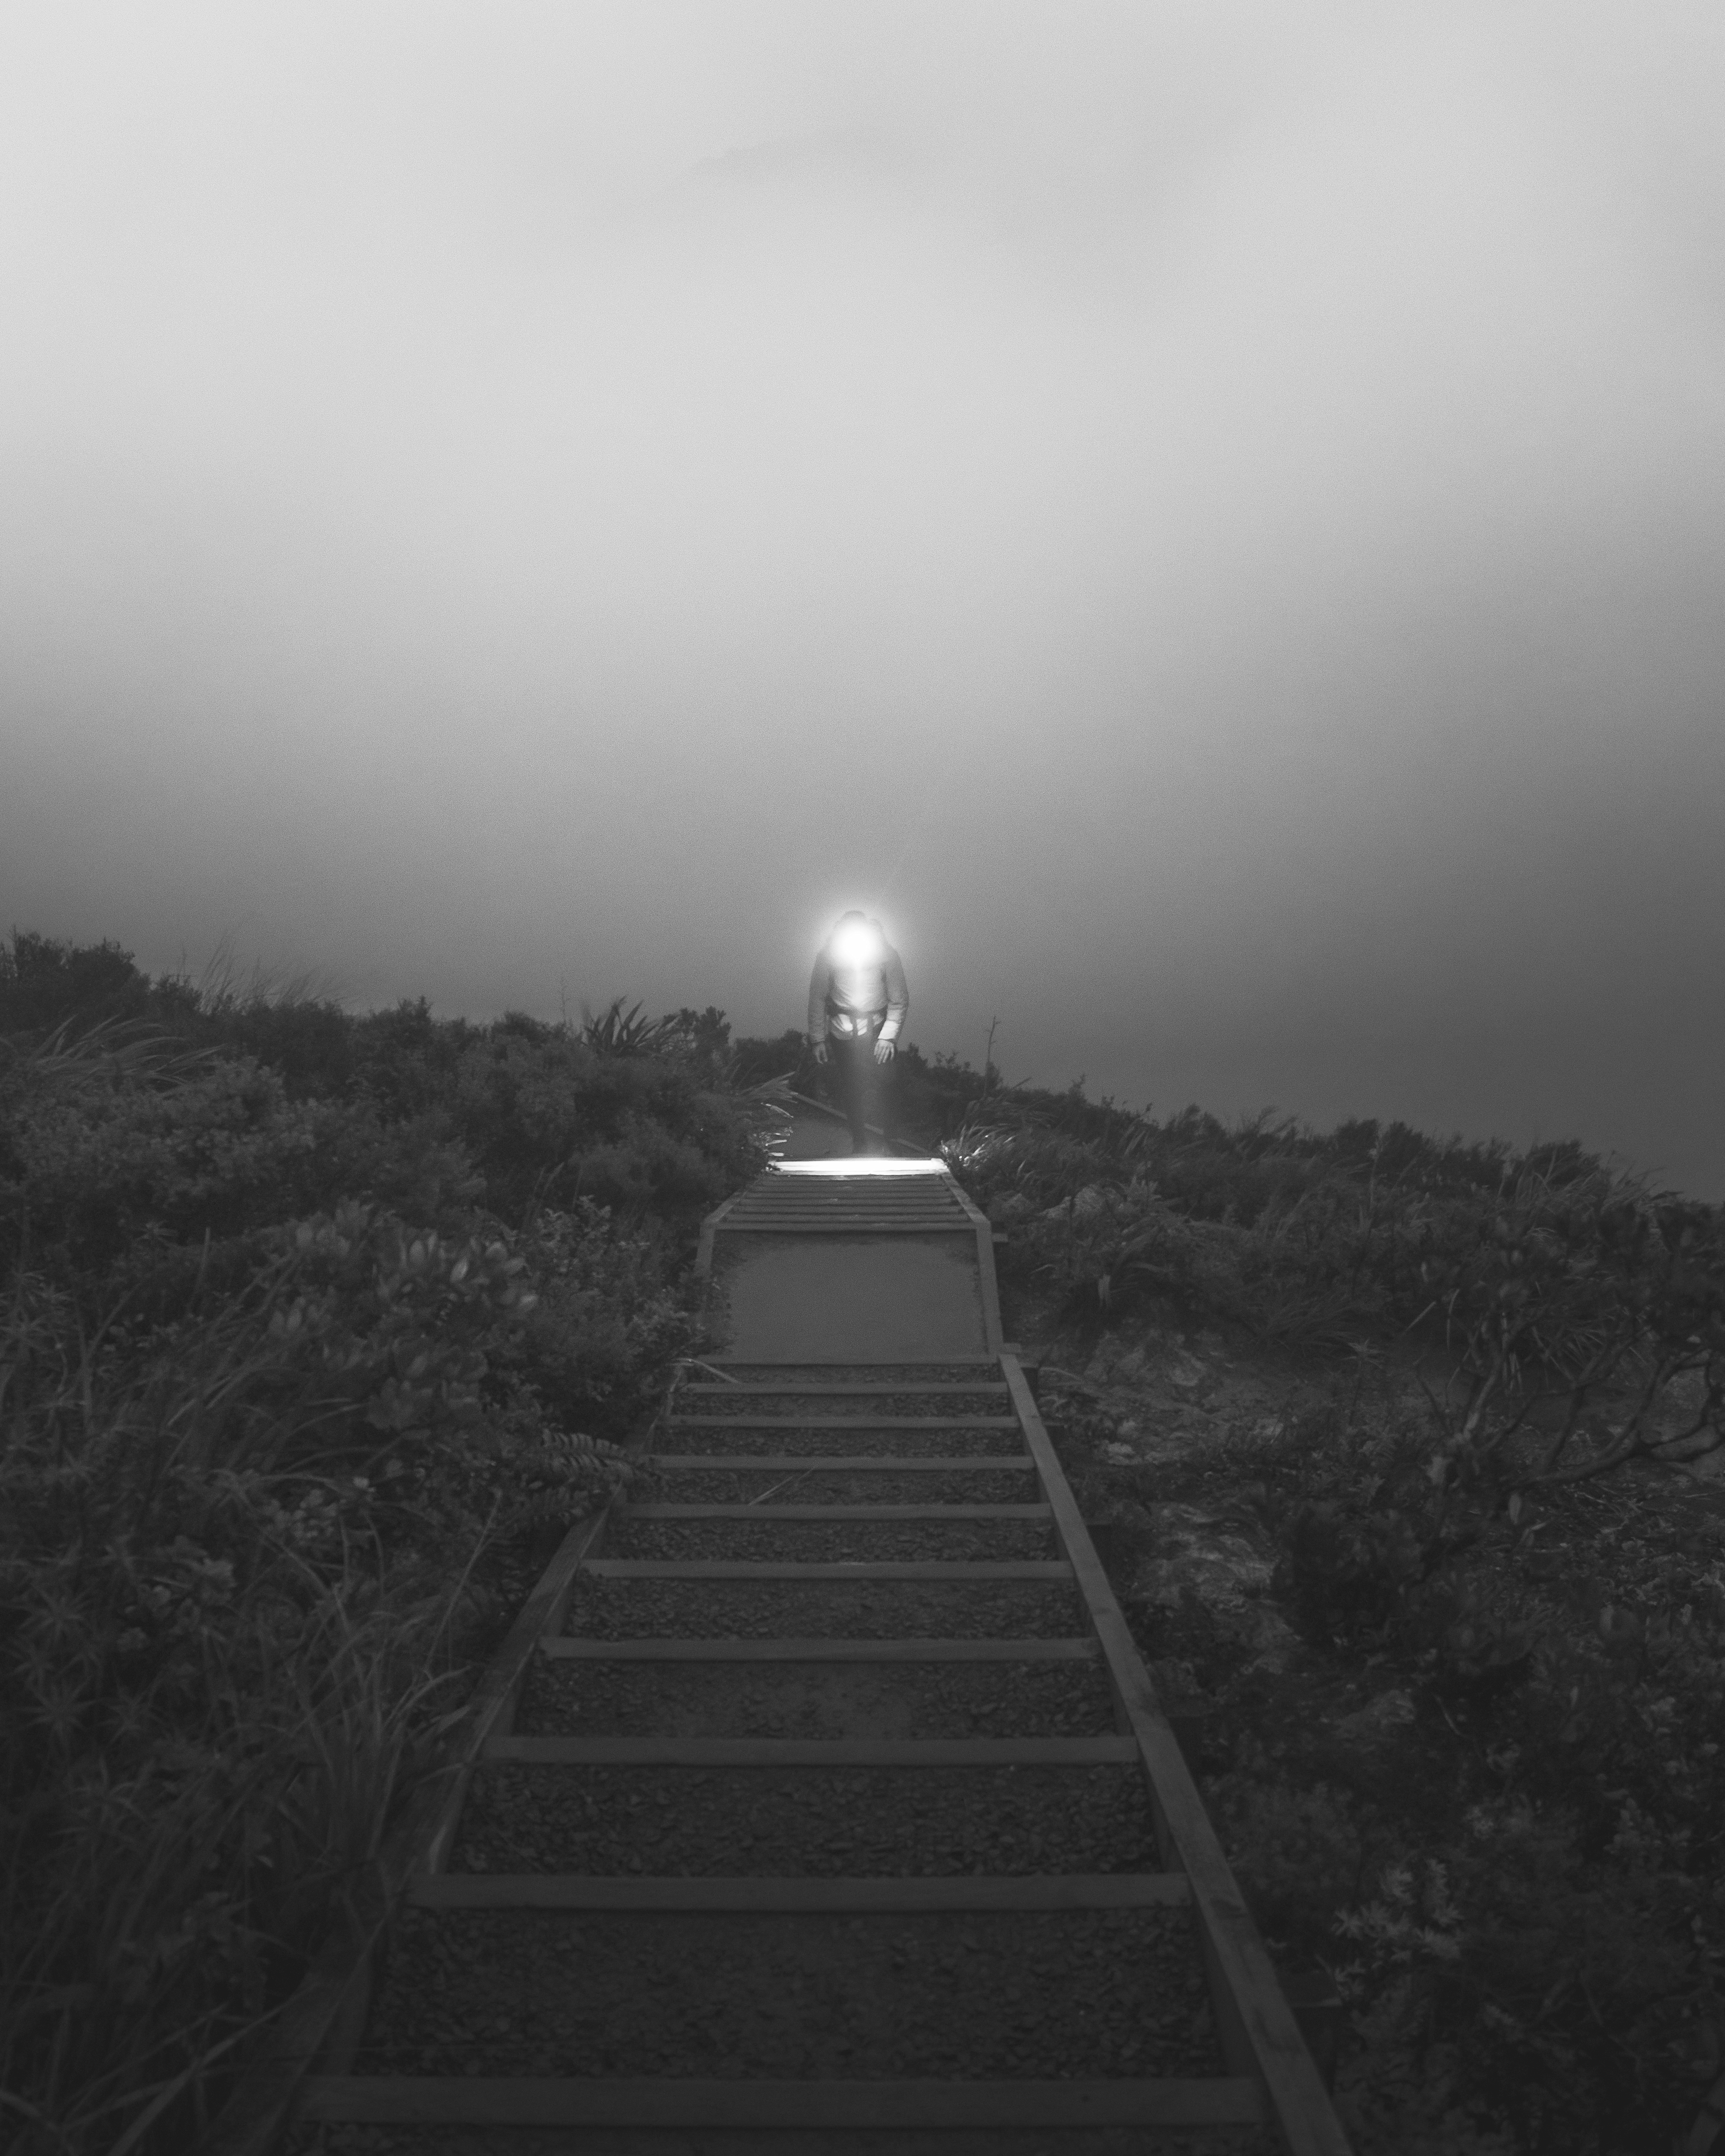
atmosphere, sky, water, cloud, plant, sunlight, dusk, black and white, flash photography, horizon, grass, landscape, road, calm, symmetry, natural landscape, sunrise, darkness, monochrome photography, mist, monochrome, astronomical object, evening, tree, ocean, sun, fog, city, night, track, stairs, backlighting, midnight, sunset, sea, lens flare, road surface